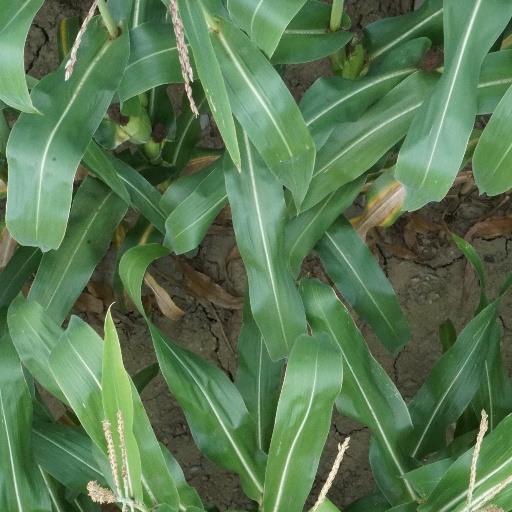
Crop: maize; corn